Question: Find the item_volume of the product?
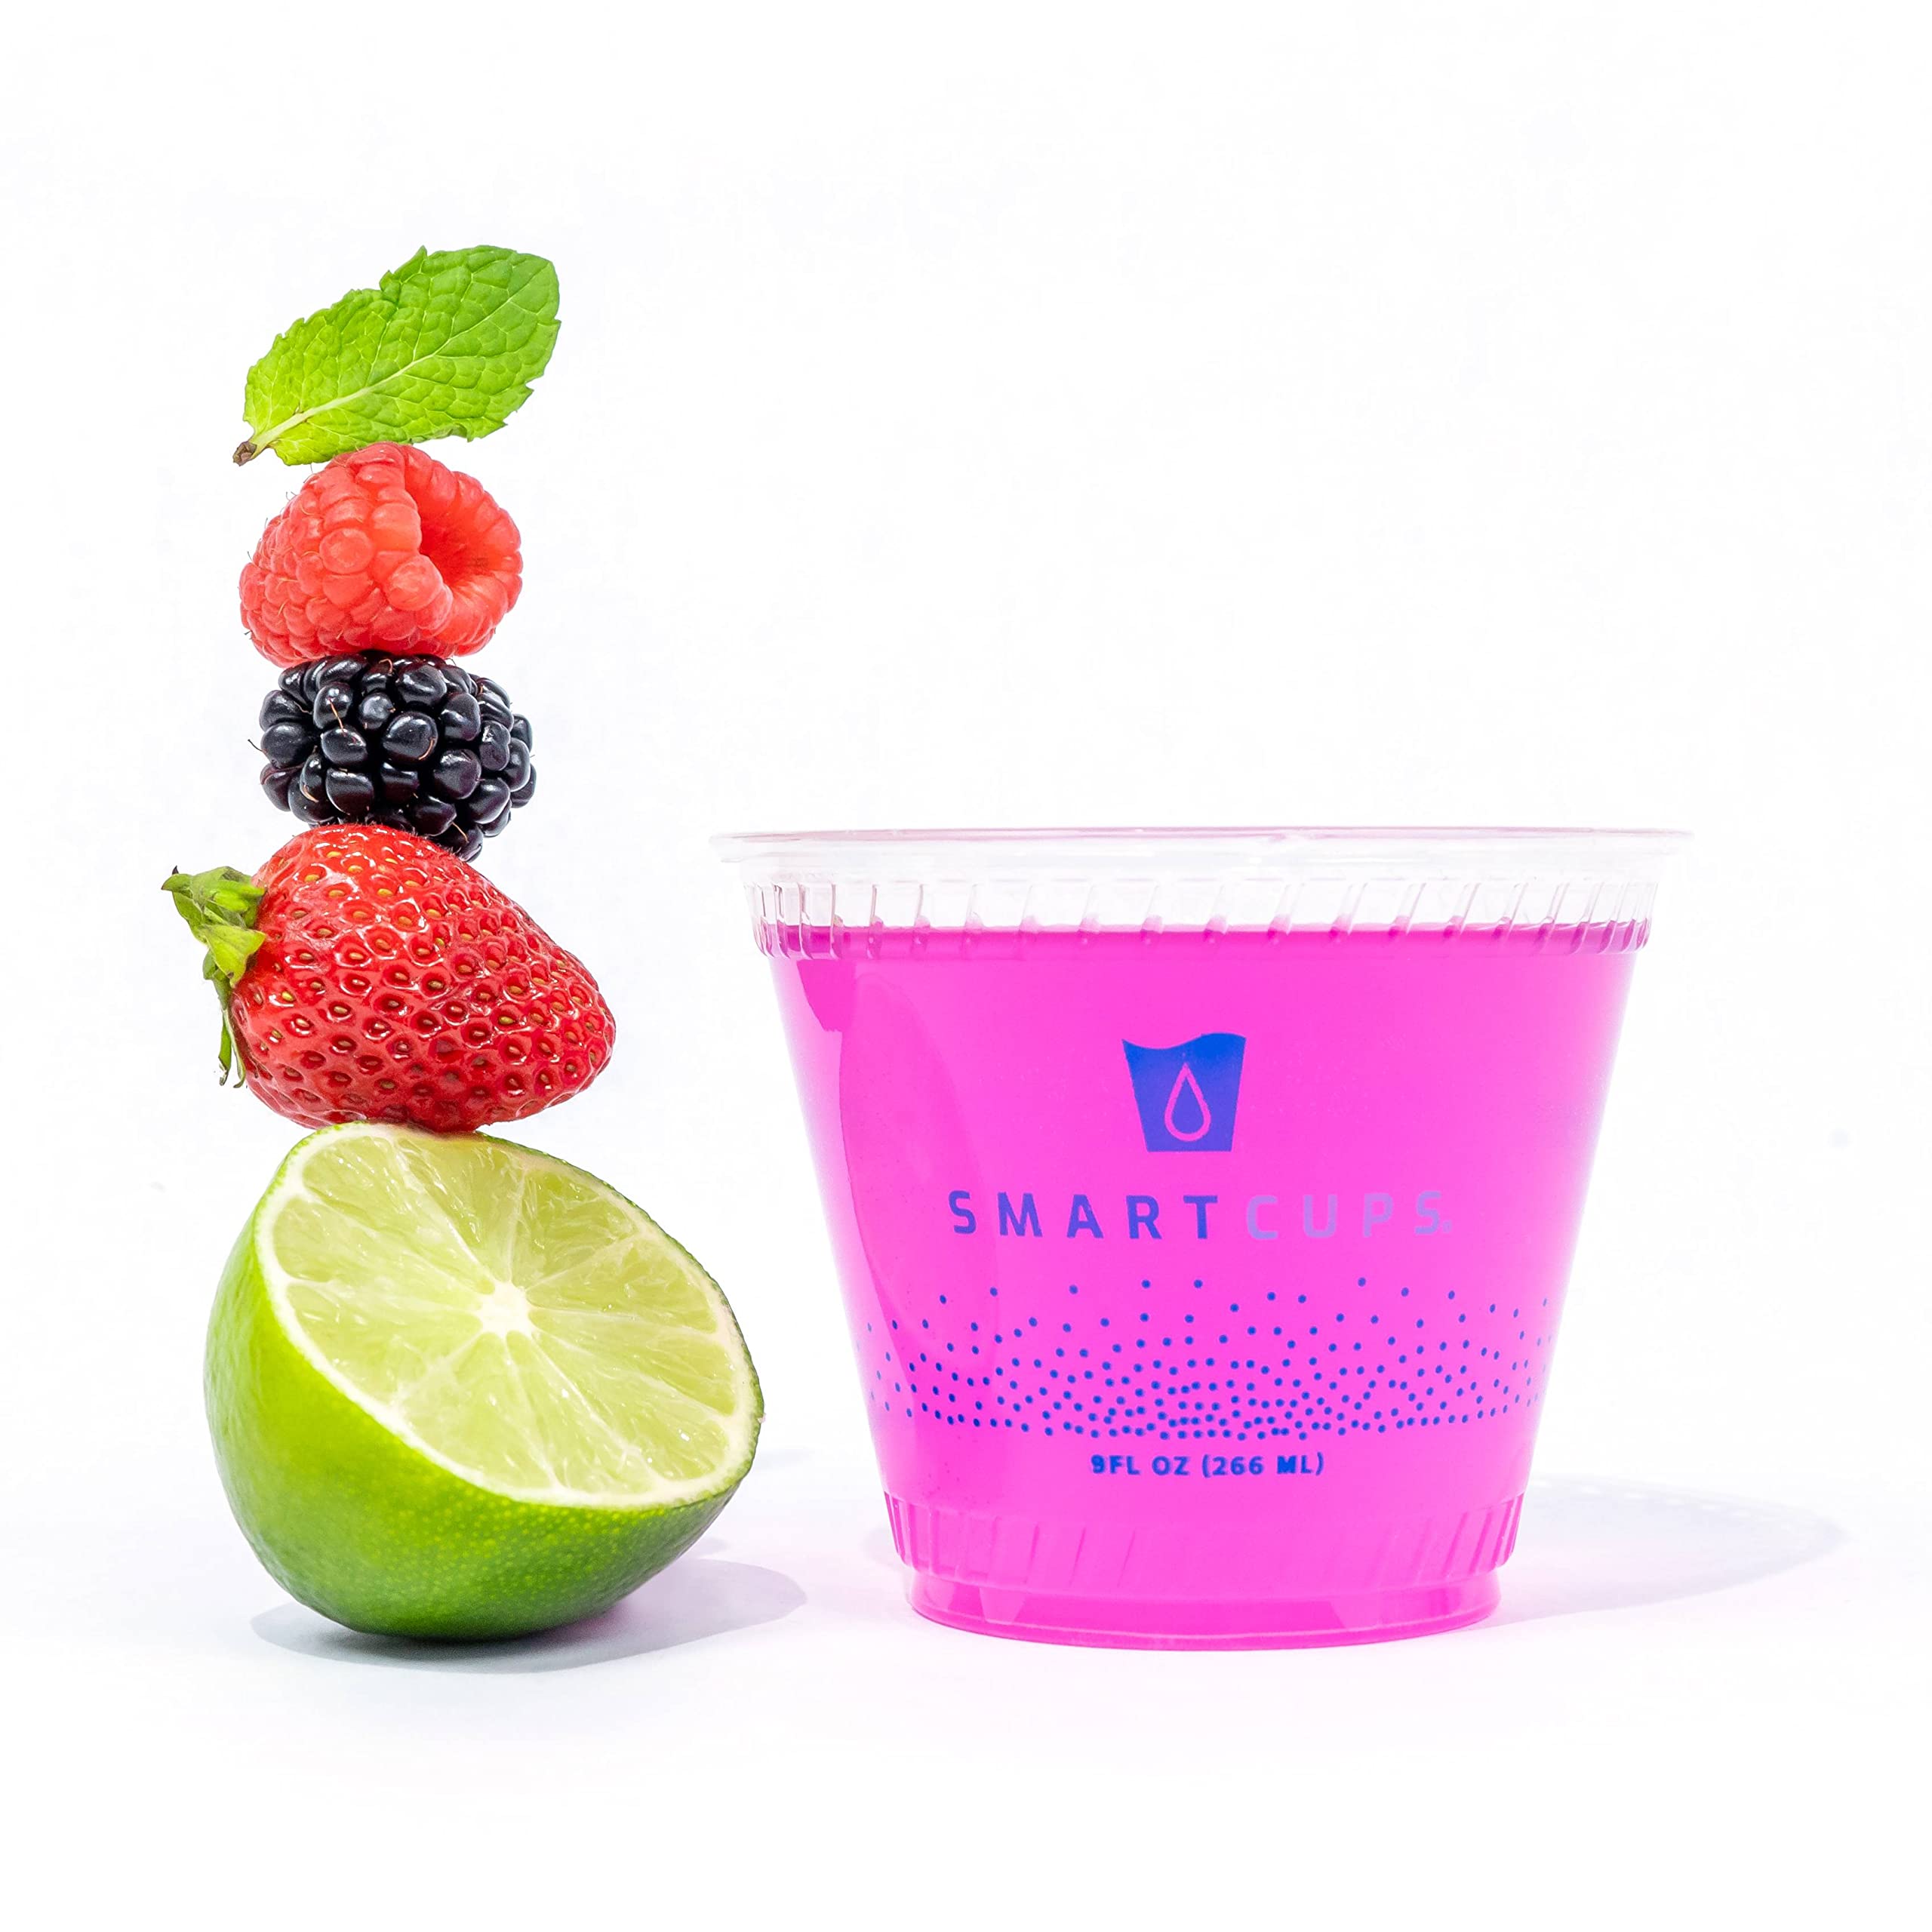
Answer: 9.0 fluid ounce